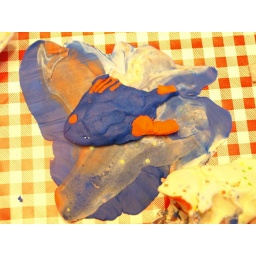
Blue playdough fish swimming in a playdough pond.